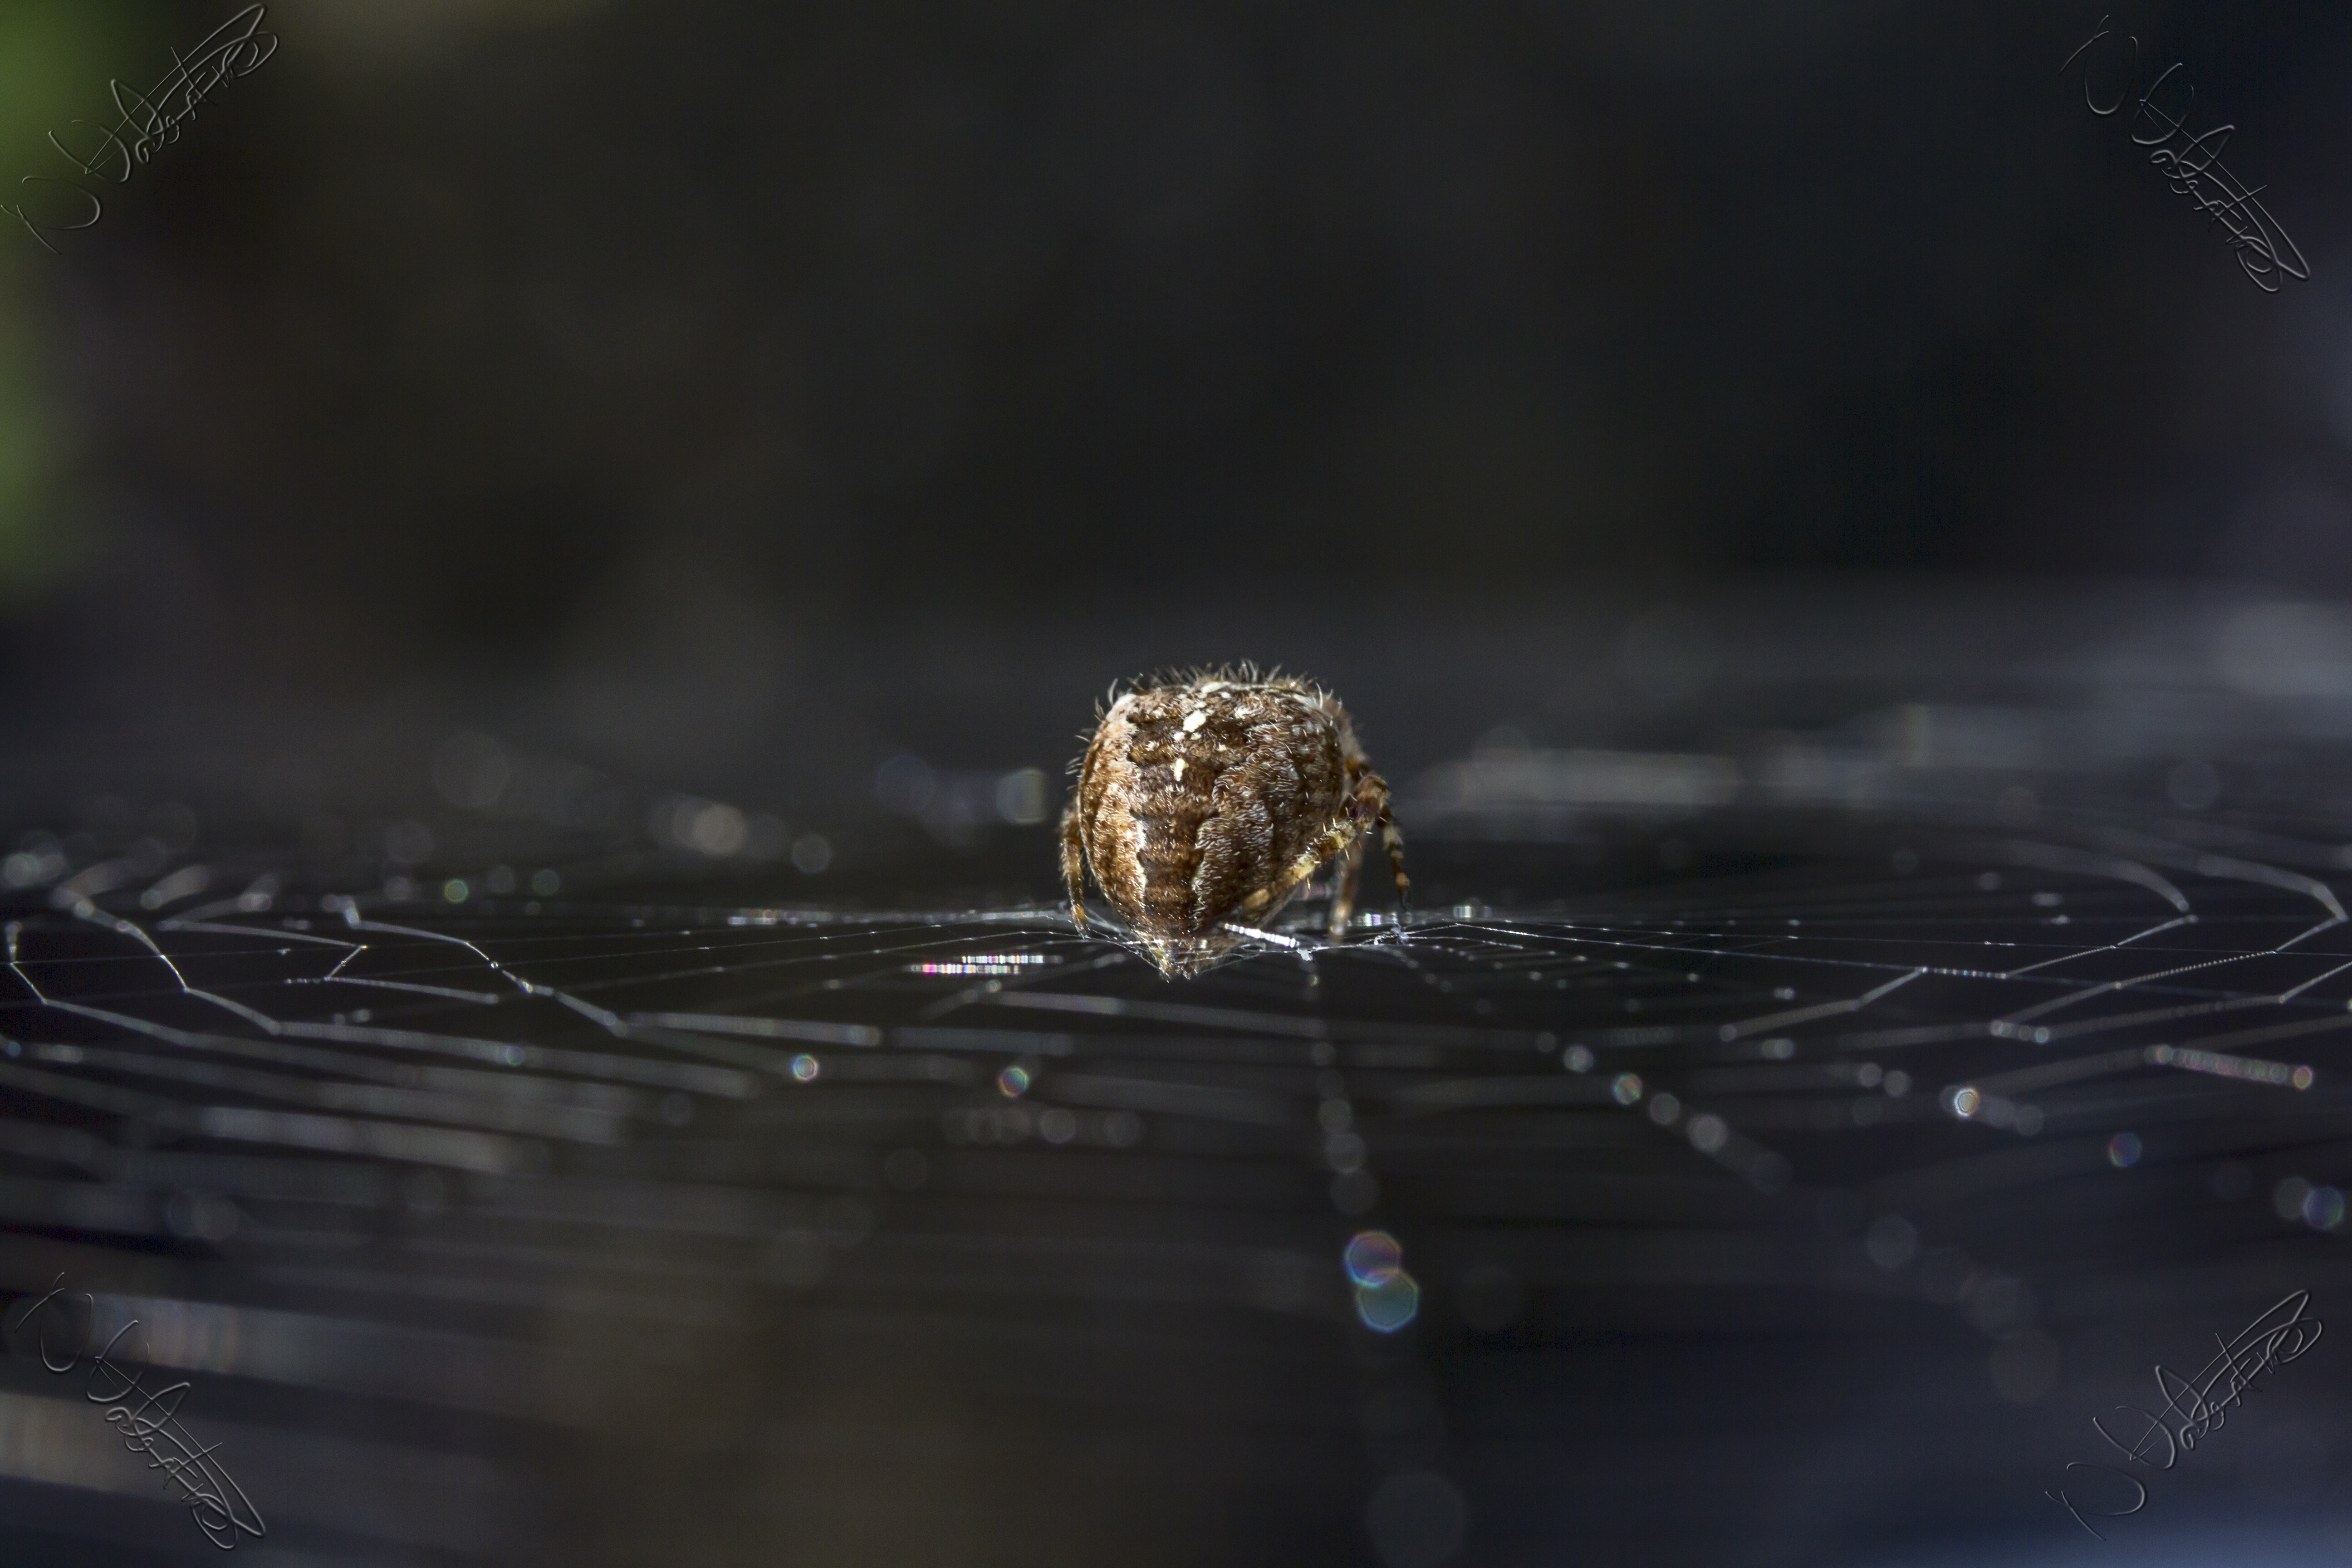
water, nature, night, photography, reflection, macro, canon, darkness, garden, invertebrate, close up, spider, outdoors, uk, 7d, dof, crossspider, screenshot, nikkvalentine, peterborough, macro photography, computer wallpaper